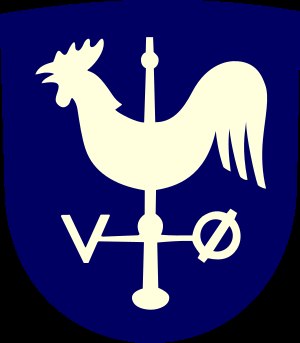
Albertslund Kommune
Kommunevåben
Albertslund Kommune er en københavnsk forstadskommune under Region Hovedstaden.